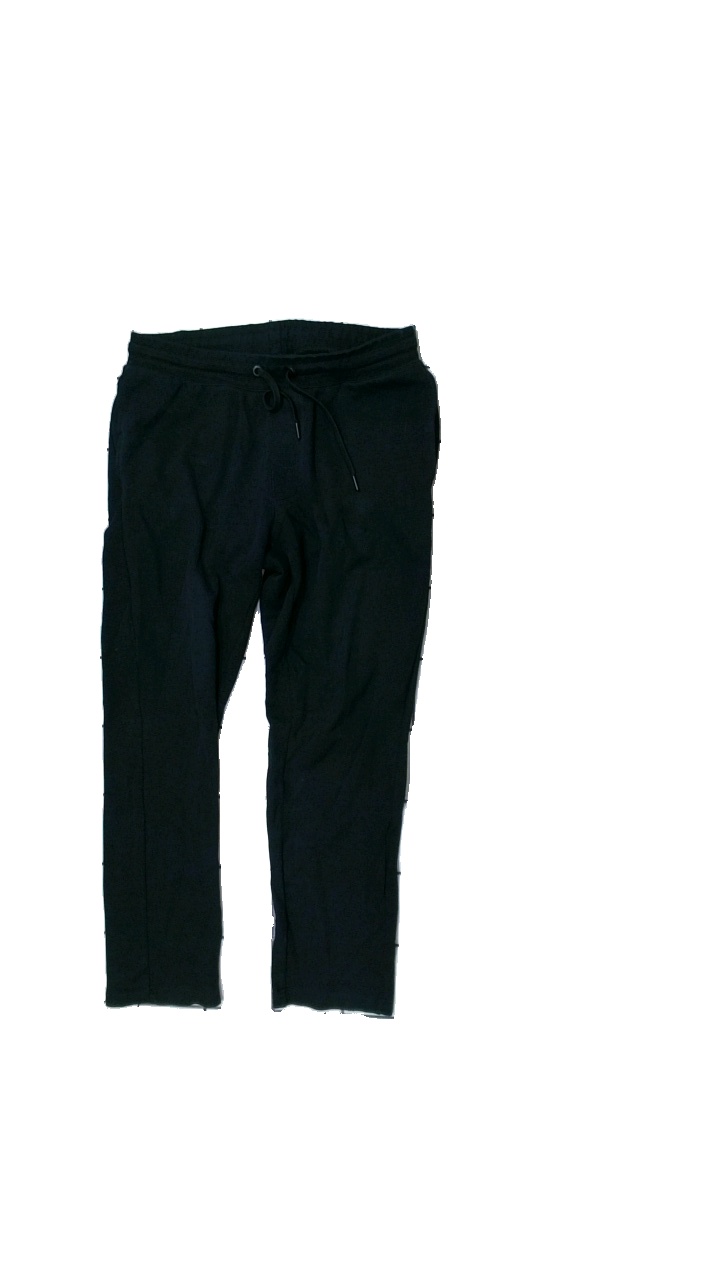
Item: Trousers (Men)
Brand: Soc (stadium)
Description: black sweatpants
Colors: Black
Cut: Regular
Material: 71% Cotton 29% Polyester
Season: All
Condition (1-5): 2
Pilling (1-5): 2
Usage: Export
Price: <50